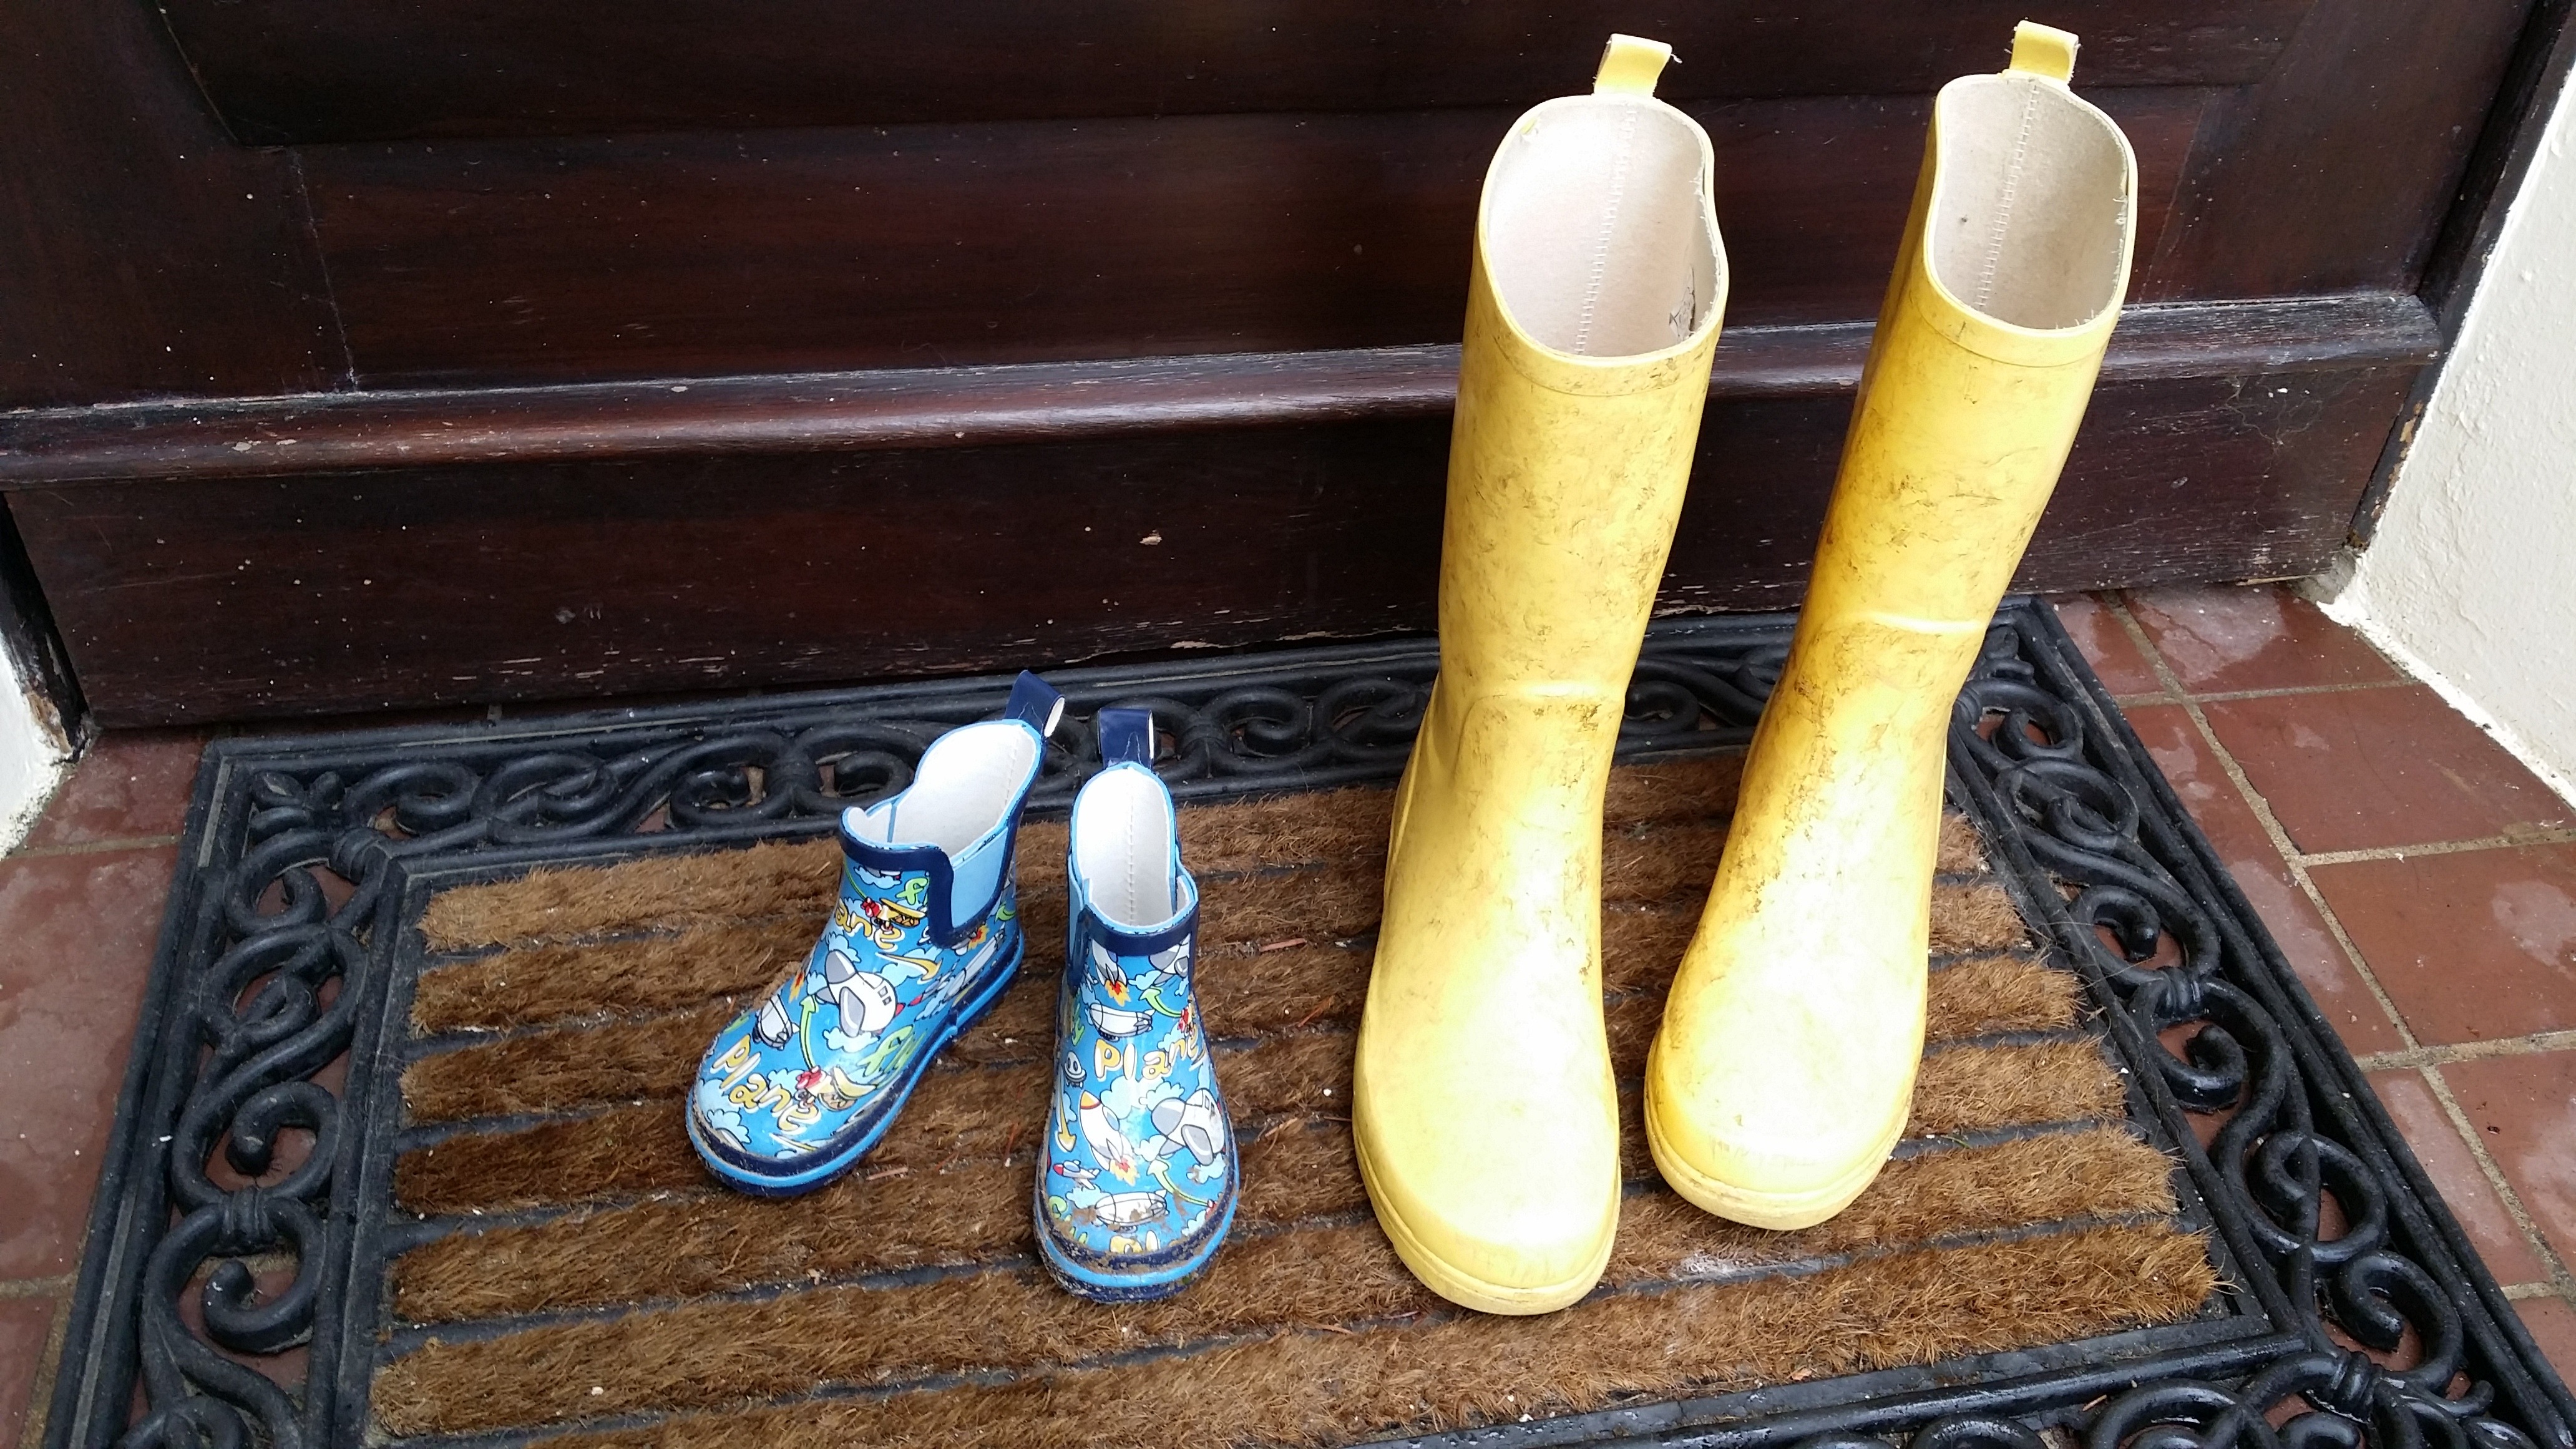
coast, sand, shoe, wood, food, produce, child, yellow, children, footwear, carving, rubber boots, sand beach, beach life, friesennerz